Bolton Rifles

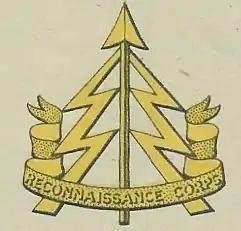
Cap badge of the Reconnaissance Corps, 1941

In January 1941 the Reconnaissance Corps was formed to provide reconnaissance ('recce') units for infantry divisions. A number of existing motor-cycle infantry battalions were transferred to the new corps, and 5th Loyals joined 18th Division at Madeley Heath, Staffordshire, as its recce battalion. It was redesignated 18th Battalion, Reconnaissance Corps on 26 April 1941. The basic equipment of the new battalions was Humber Light Reconnaissance Cars, Universal Carriers, and 15-hundredweight light trucks, though much of the early equipment used in training was improvised, such as Beaverettes in place of the Humber LRCs.